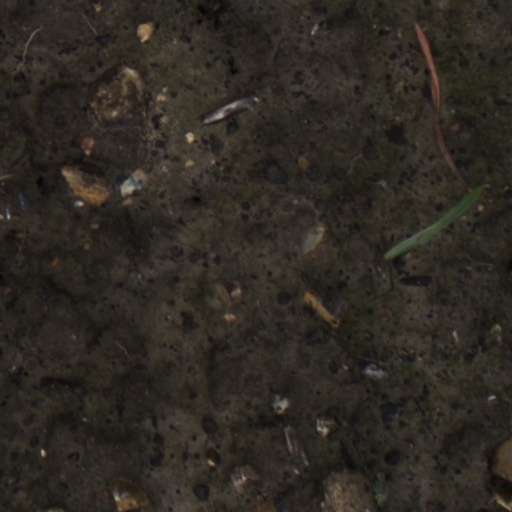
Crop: wheat